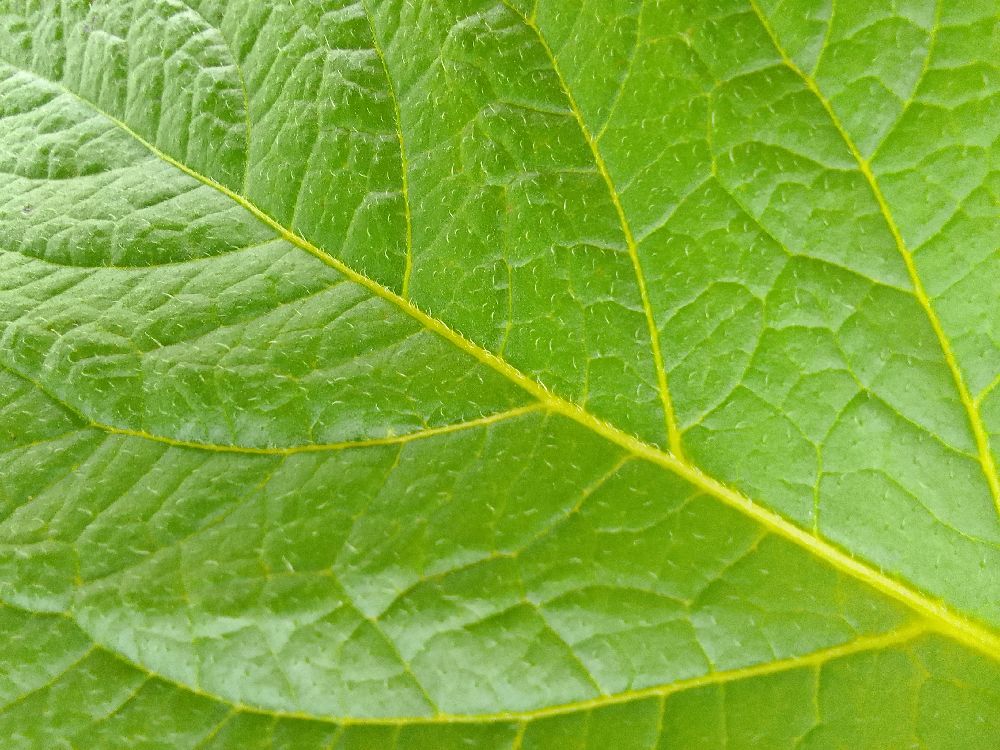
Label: Healthy